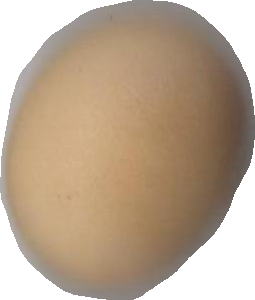
Variety: Grobogan